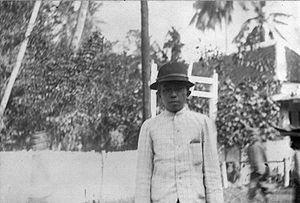
Le kabupaten de Mojokerto, en indonésien Kabupaten Mojokerto, est un kabupaten d'Indonésie dans la province de Java oriental.